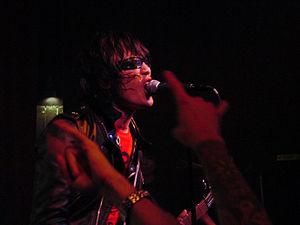
Guitar Wolf est un groupe de garage punk japonais, originaire de Nagasaki, dans la Préfecture de Nagasaki. Formé en 1987, le groupe est principalement influencé par Link Wray, Ramones et The Cramps. Leur style musical combine punk rock, fortes distorsions et chants criés. Le groupe apparait dans le film Wild Zero, où ils jouent leurs propres rôles.